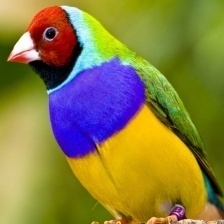
Species: GOULDIAN FINCH
Scientific name: ERYTHRURA GOULDIAE
ImageNet parent category: house_finch